Carrickstone

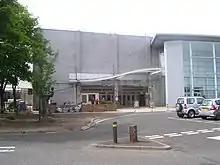
The Carrick Stone - Cumbernauld Town Centre

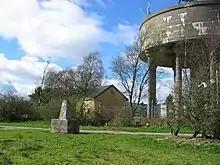
Carrickstone water tower

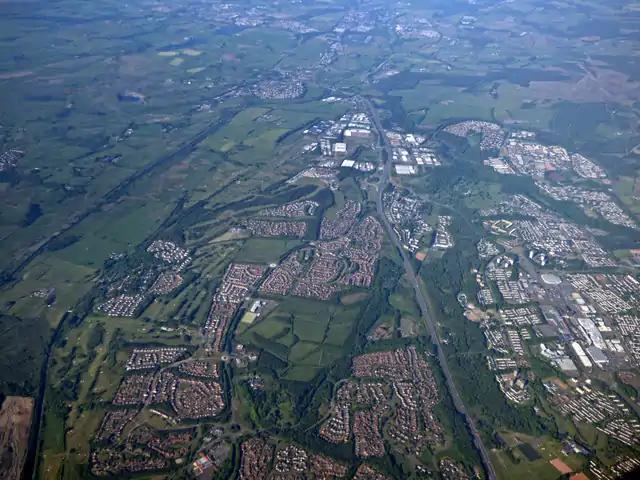
The bottom of the picture shows Balloch from the air between Eastfield Road and the M80. The Forth and Clyde canal is to the left with the railway between it and Cumbernauld Town Centre to the right. Further north is Carrickstone beyond which the M80 divides Wardpark in two.

Carrickstone is an area of Cumbernauld, Scotland. It is on the north of the M80 and west of Cumbernauld Town Centre. The area it now occupies used to be covered by Carrickstone farm with the 25 inch Ordnance Survey map showing it between an ancient "standing stone" and The Village.